Ford River Rouge complex

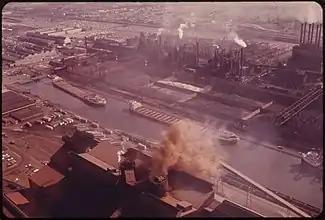
The Rouge in 1973

The River Rouge complex manufactured most of the components of Ford vehicles, starting with the Model T. Many of the vehicles were compiled into "knock-down kits", then sent by railroad to various branch assembly locations across the United States in major metropolitan cities to be locally assembled, using local supplies as necessary.